Insaaf (1997 film)

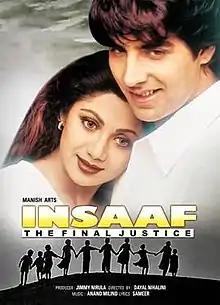

Insaaf, also known as Insaaf: The Final Justice, is a 1997 Indian Bollywood action film directed and written by Dayal Nihalani and starring Akshay Kumar, Shilpa Shetty and Paresh Rawal. It was released on 30 May 1997.